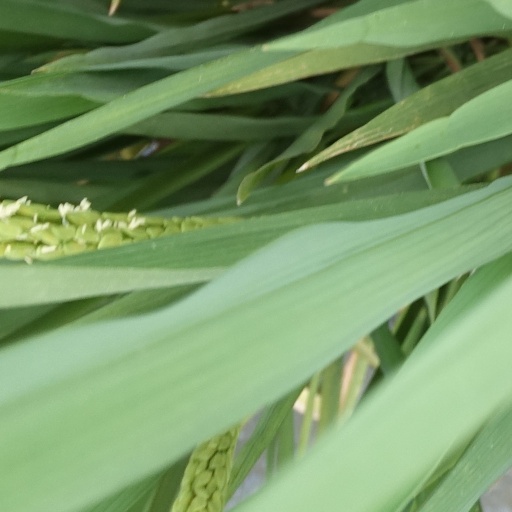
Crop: rice